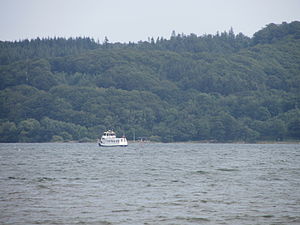
Munkebjerg
Fjordskib ved Munkebjerg
Turistskib på Vejle Fjord
Munkebjerg er et skovklædt højdedrag på sydsiden af Vejle Fjord. Dets højeste punkt ligger 93 meter over havet.